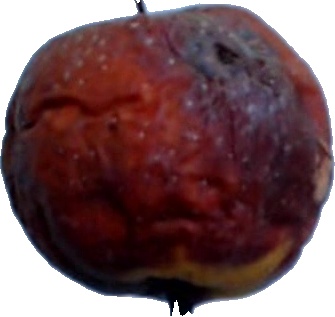
Label: apple_rotten_1